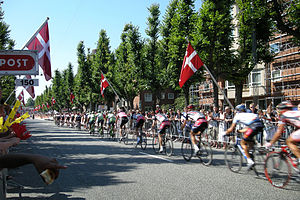
Frederiksberg Allé
Frederiksberg Allé under sidste etape af Post Danmark Rundt 2007.
Post Danmark Rundt 2007's afsluttende etape ved Frederiksberg Allé, Københavns Champs-Élysées.
Frederiksberg Allé er en allé på Frederiksberg, som løber syd for Gammel Kongevej mellem Vesterbro og Frederiksberg Have. I den østlige ende ligger den statelige Sankt Thomas Plads, og i den vestlige ende ligger Frederiksberg Runddel.